Achankovil

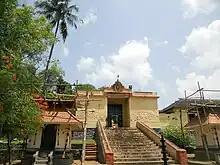
Achankovil temple

Achankovil Shastha Temple, or the Dharmasastha Temple, is one among the five important temples dedicated to Lord Ayyappa in Kerala. Lord Ayyappa leads the Grihastha Ashrama life here – he is depicted as a family man or leads married life here. He is depicted along with his two wives – Purna and Pushkala. It is believed that the idol here was installed by Parashurama.